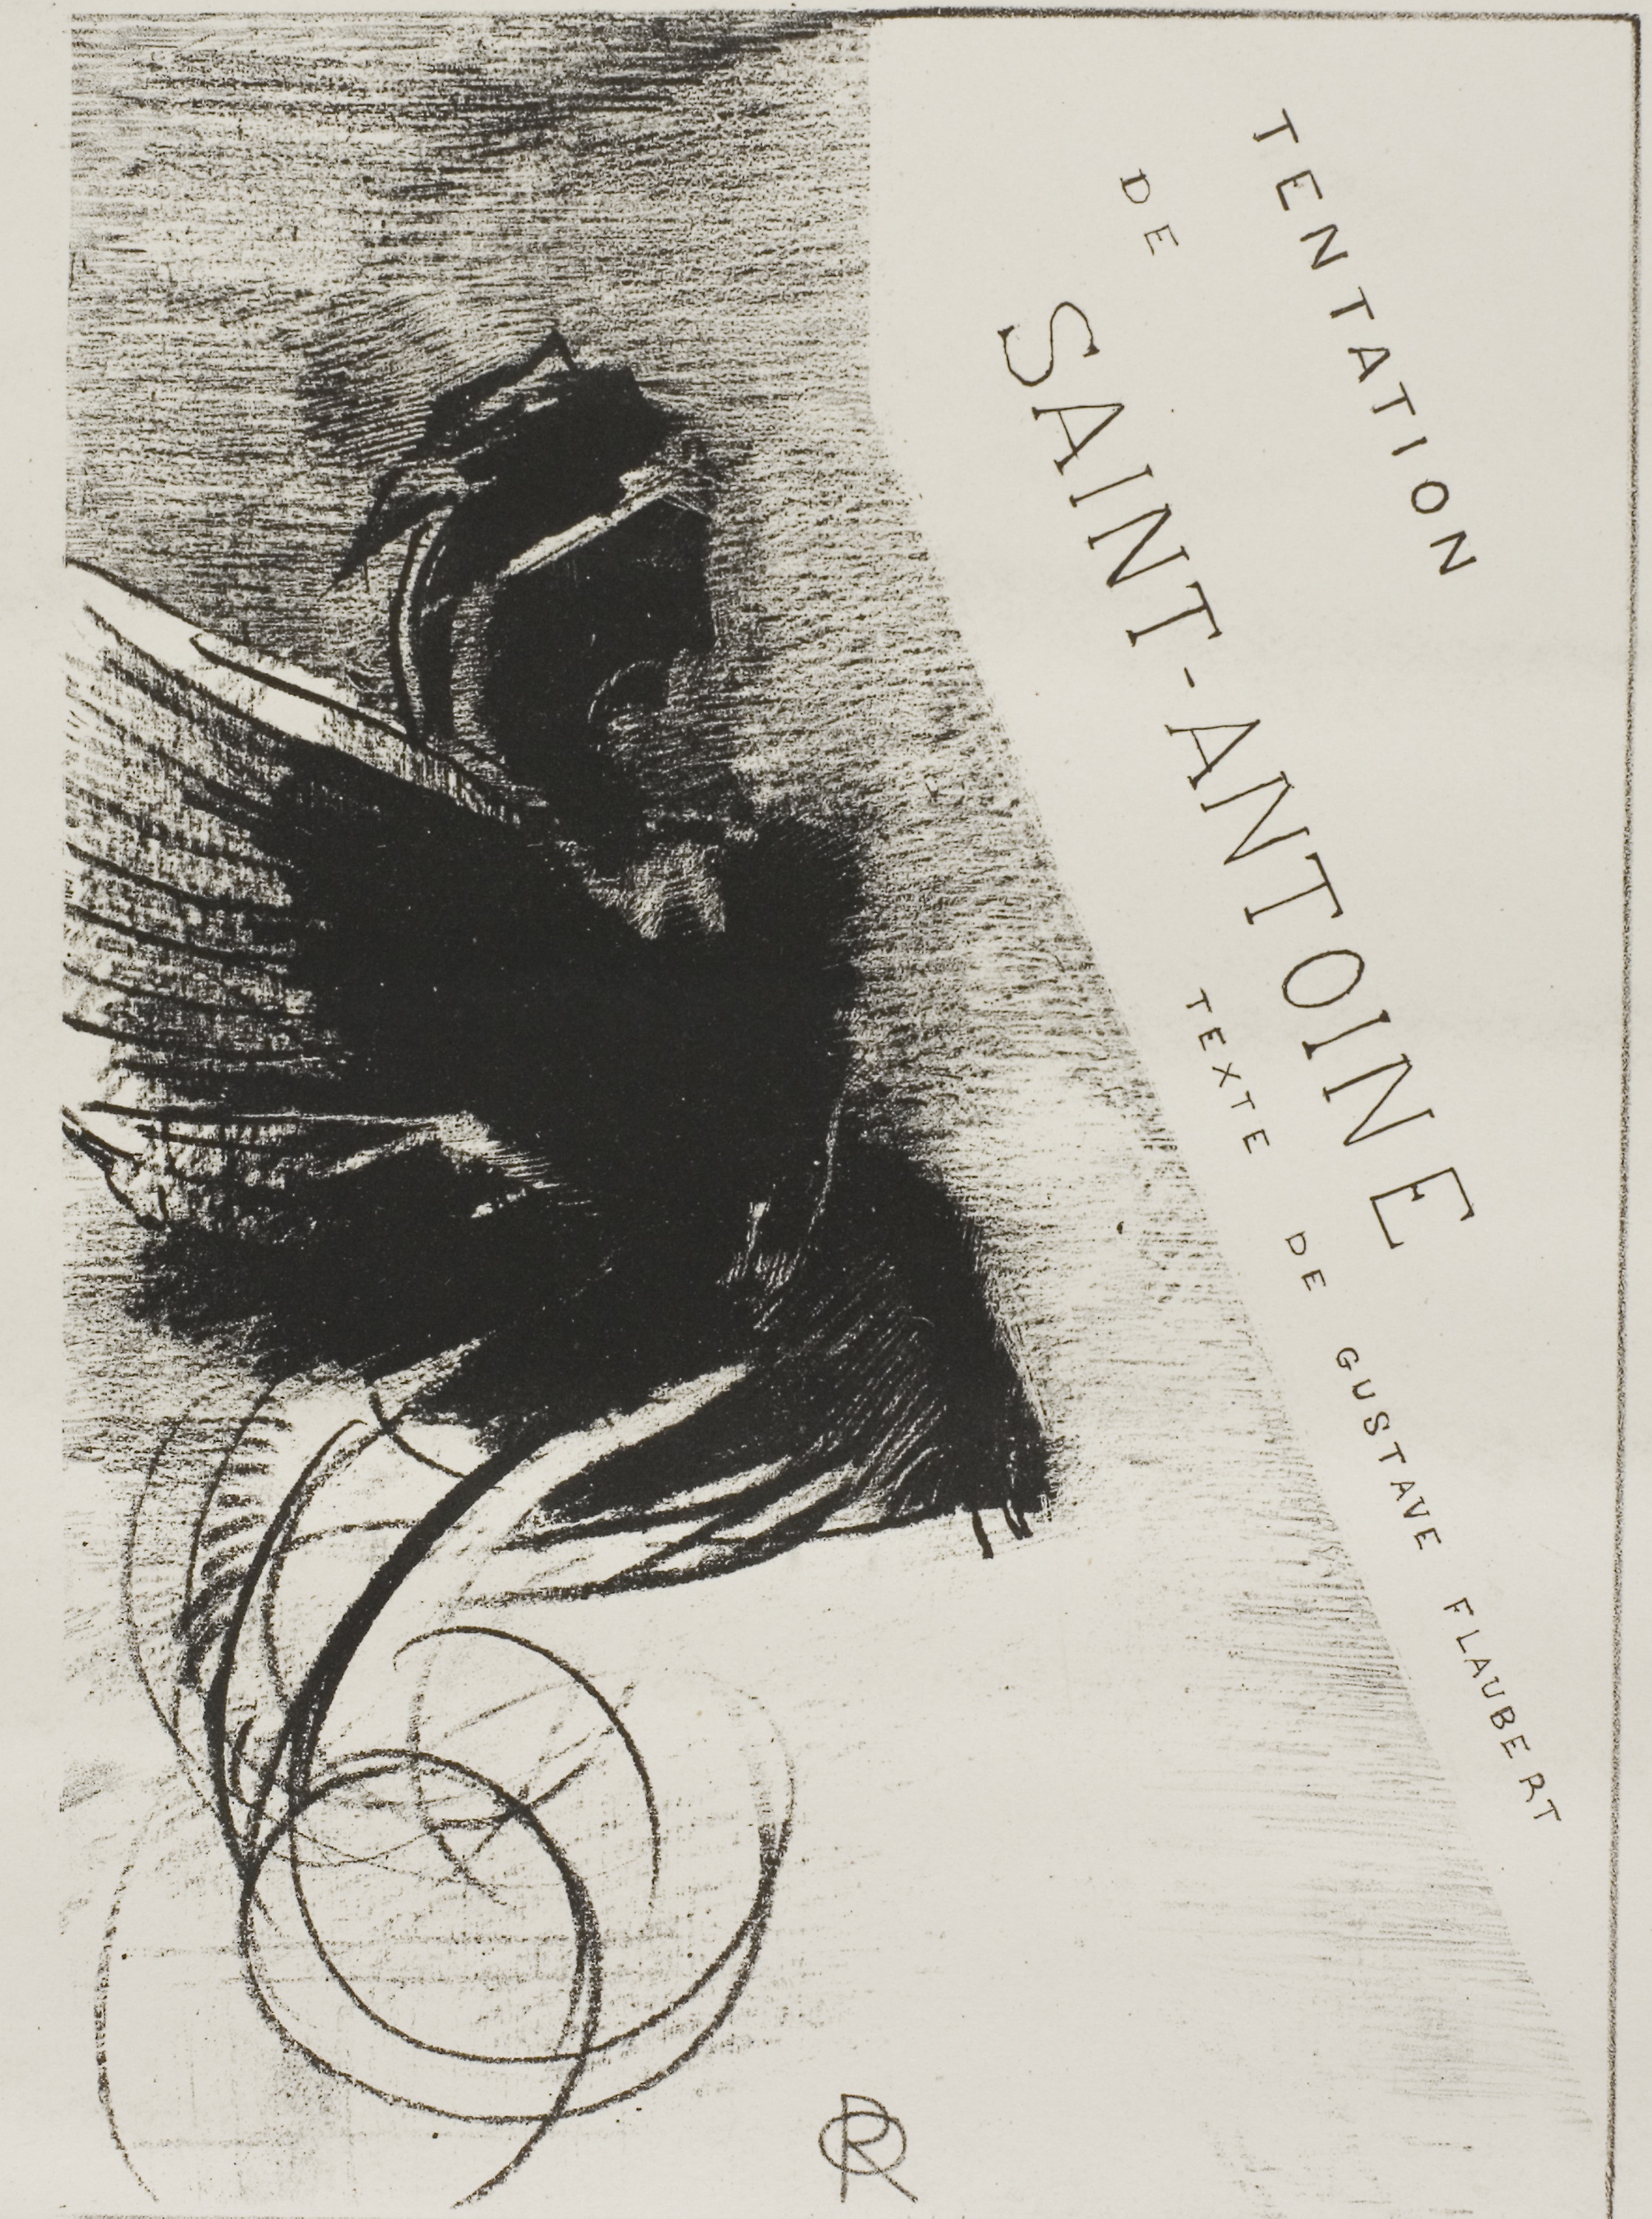
text, black and white, art, font, visual arts, drawing, illustration, artwork, monochrome